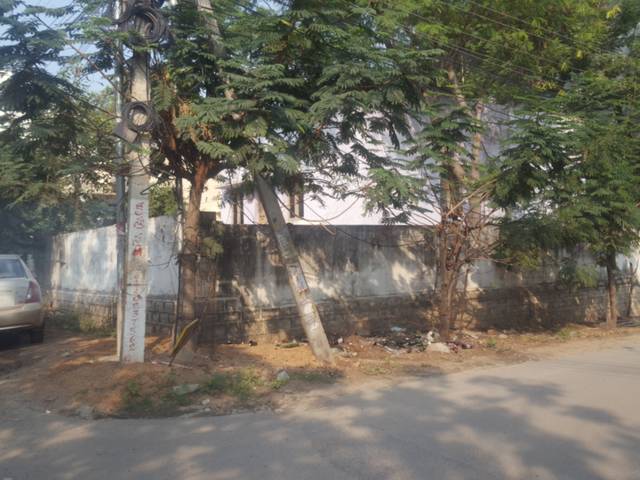
Region: India
Coordinates: 17.447, 78.359